Monks Bay

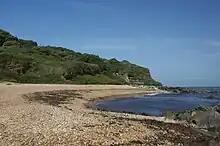
Looking up the bay

The cliffs backing Monks Bay are heavily vegetated but consist of Lower Greensand sediments overlain by Gault Clay. Above the high tide line, the bay has a sand and shingle beach, and below is a large expanse of sandy beach. In the early 1990s, the sea defences in the area were upgraded, with a £1.4 million investment project and the transportation of 25,000 tons of Norwegian granite and of sand and shingle to stop aggressive marine erosion. The bay gives its name to a type of Lower Albian ferruginous sandstone, formally known as "Carstone", which is only found on the Isle of Wight.